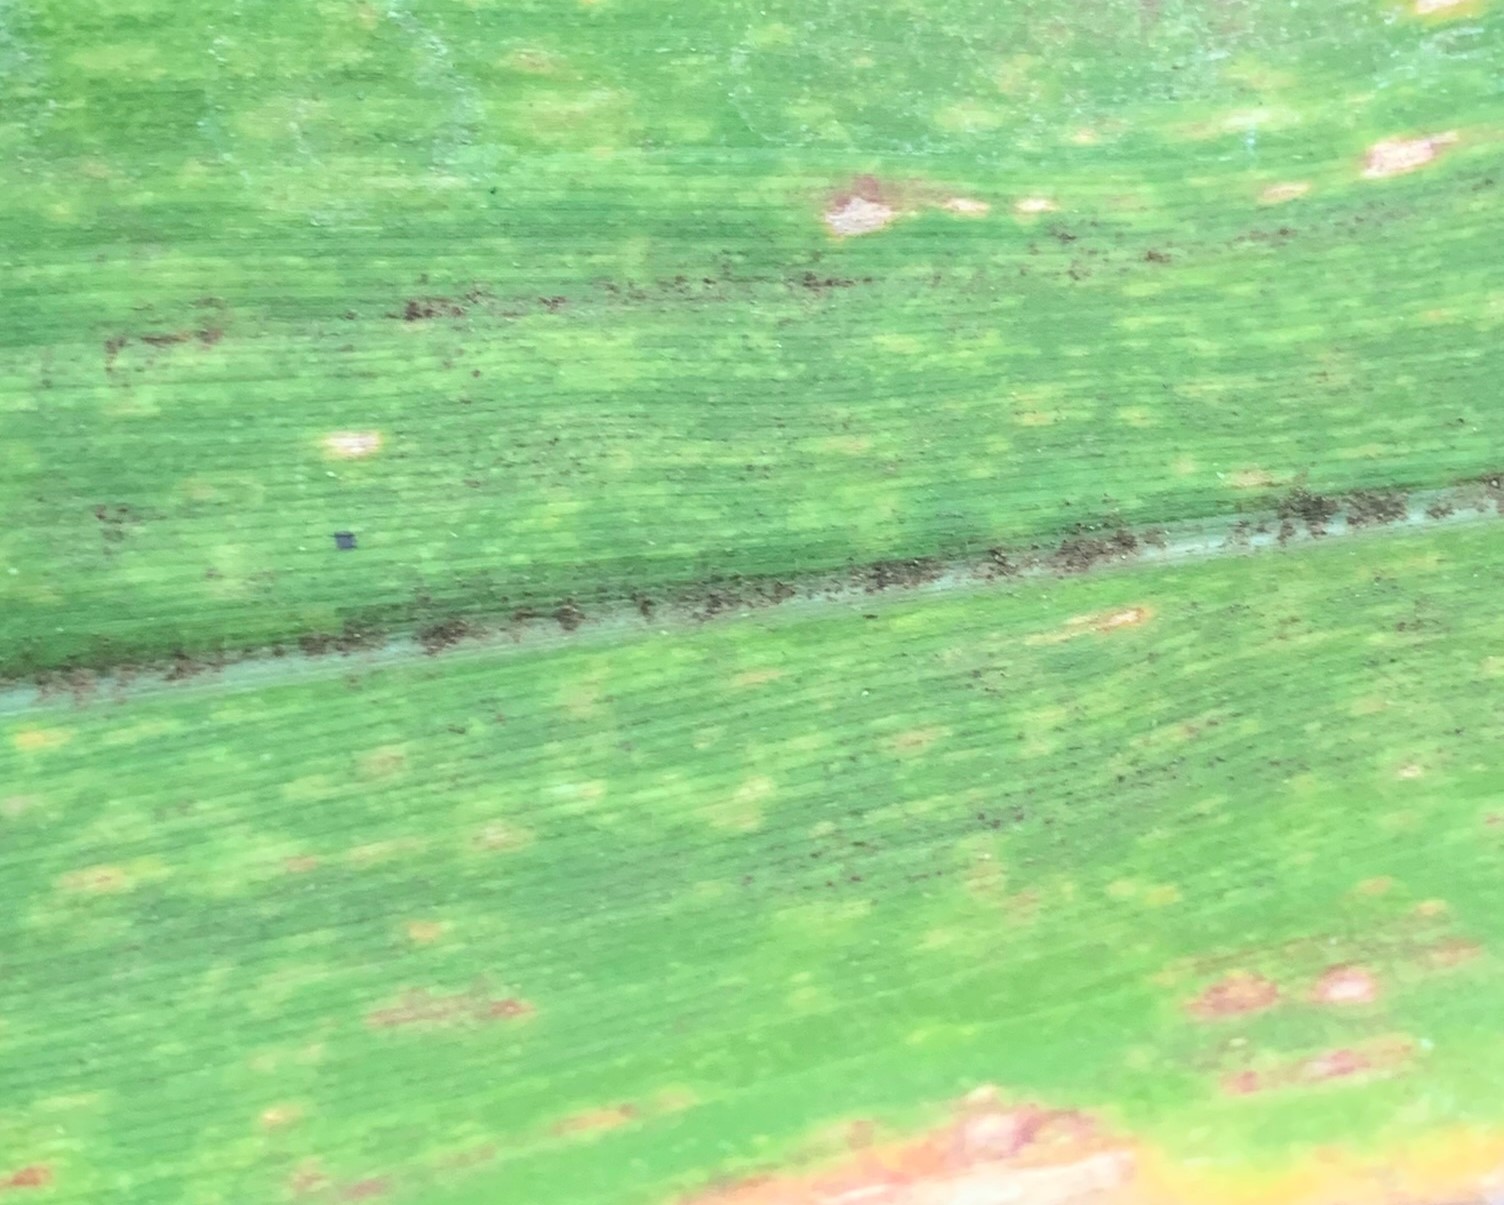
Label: MLN